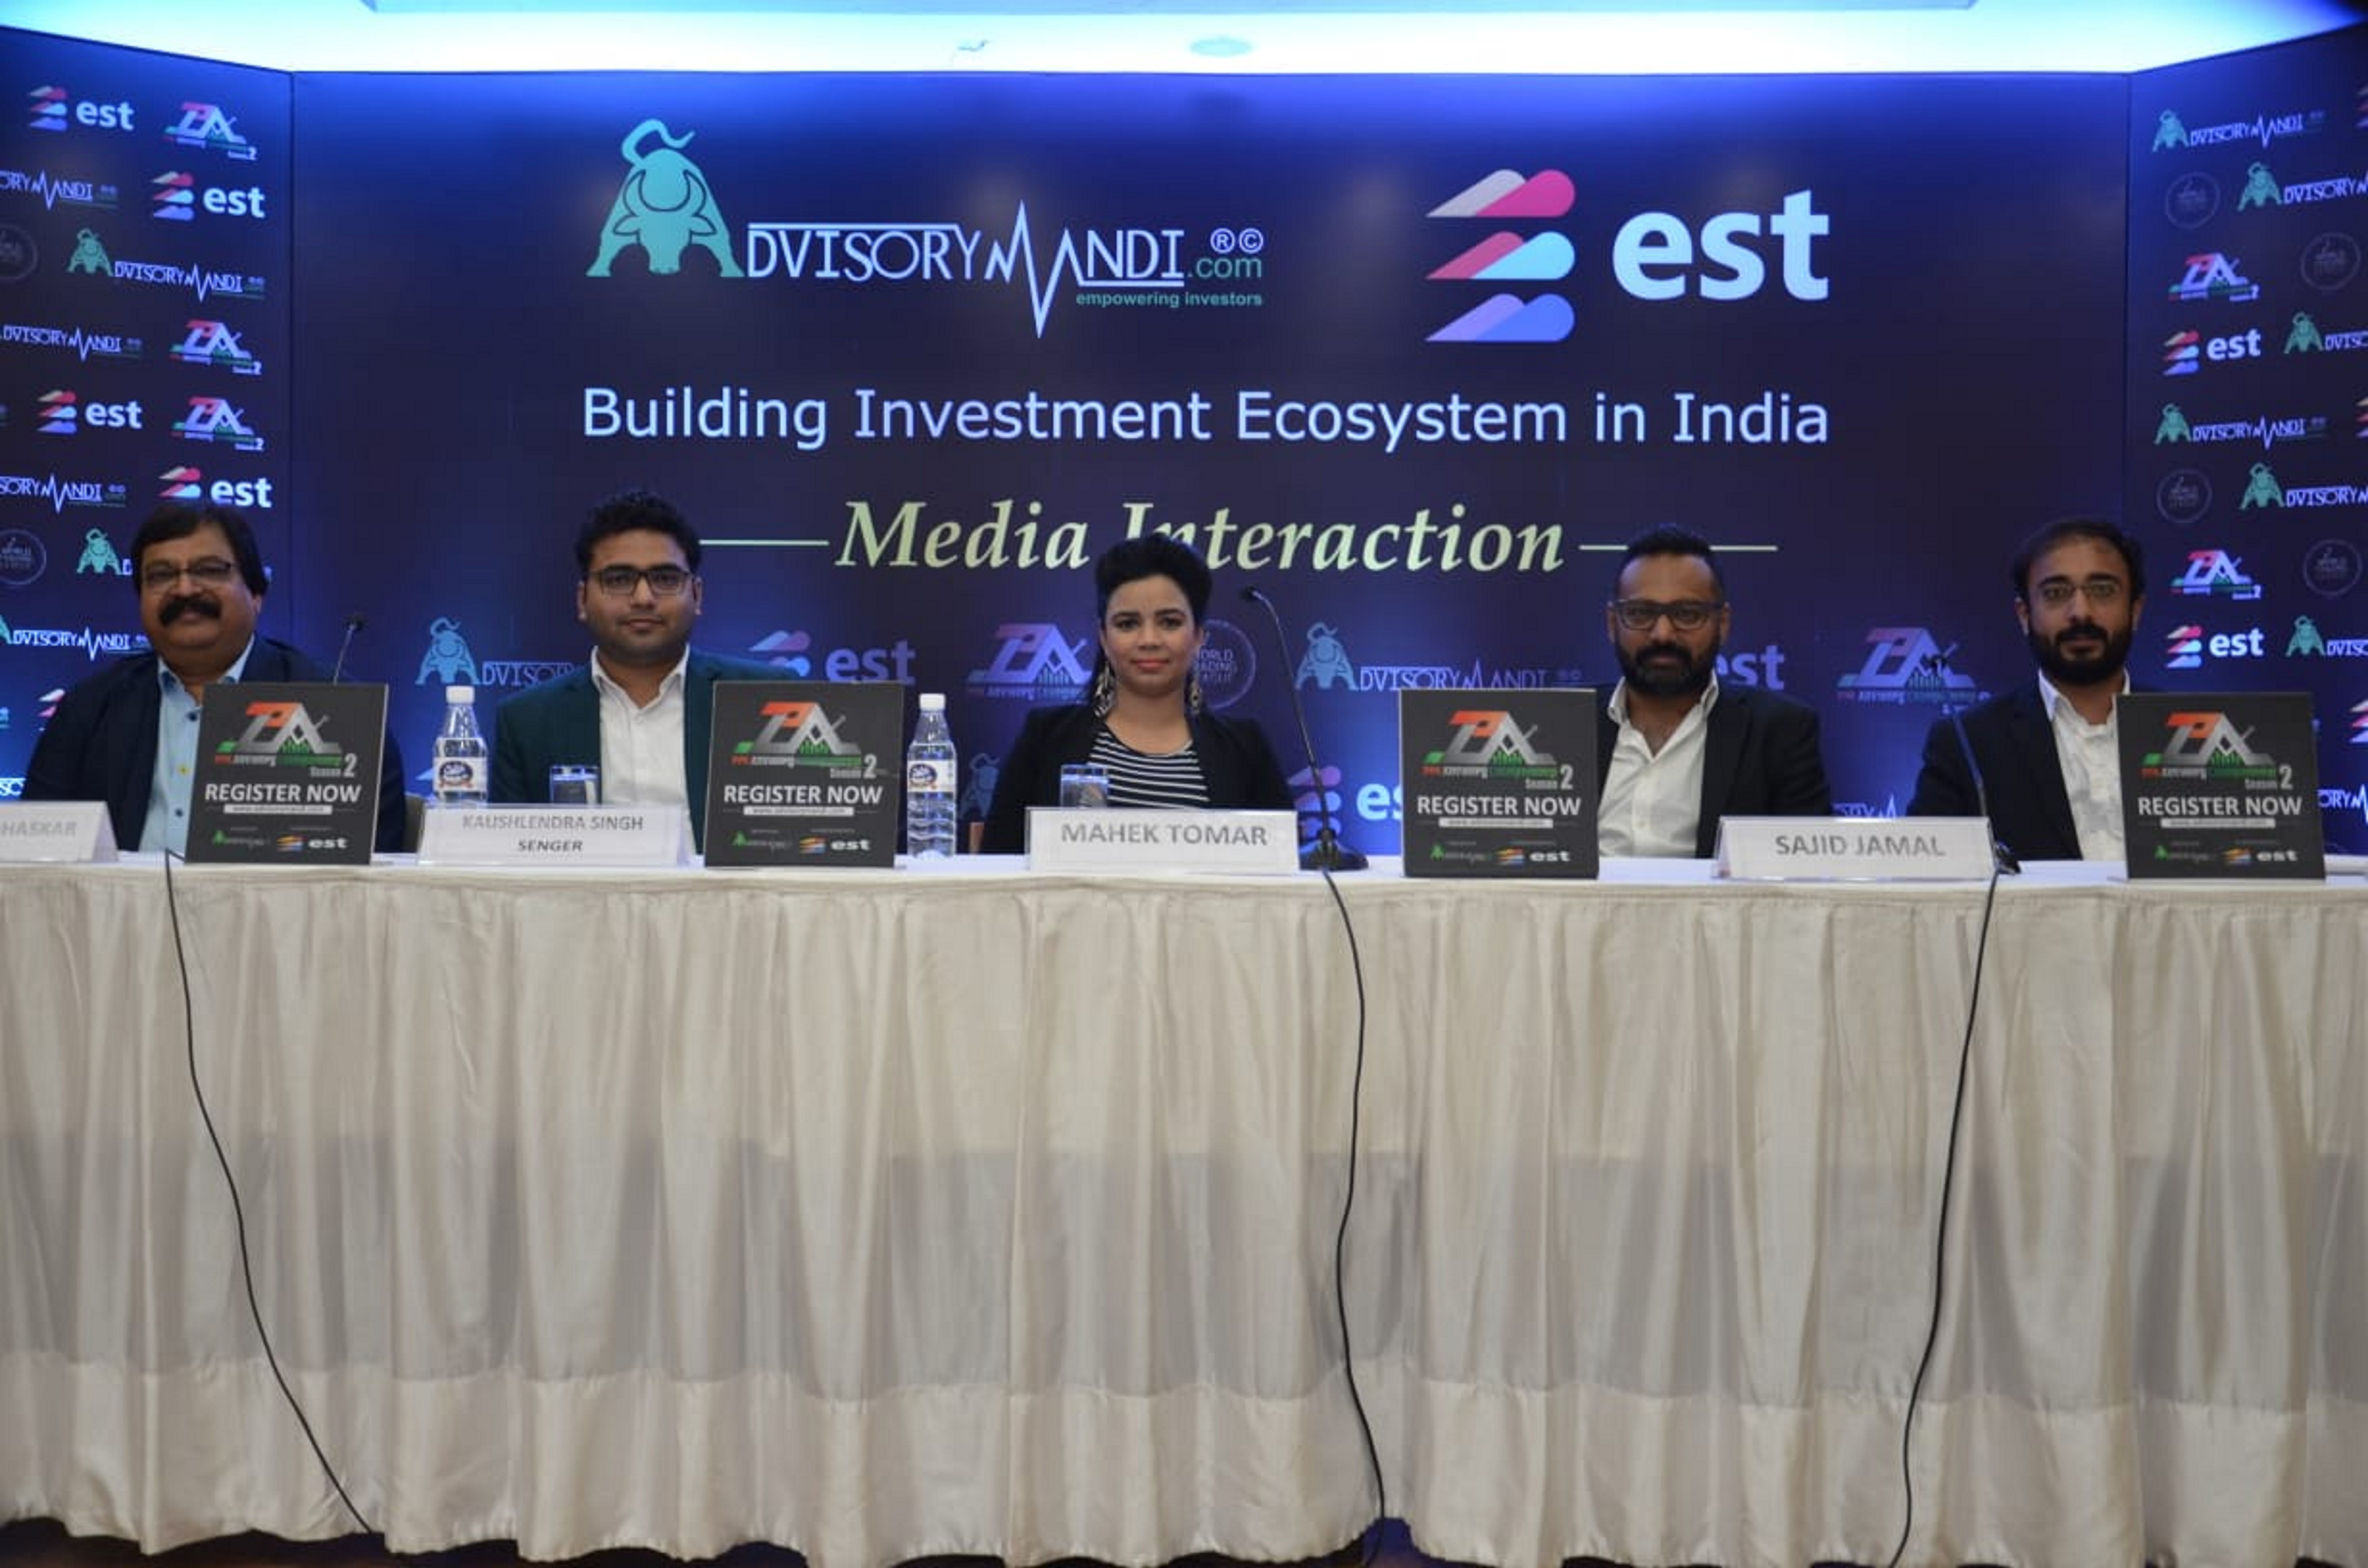
public, est, Advisorymandi, event, news conference, convention, technology, seminar, academic conference, company, stage equipment, meeting, businessperson